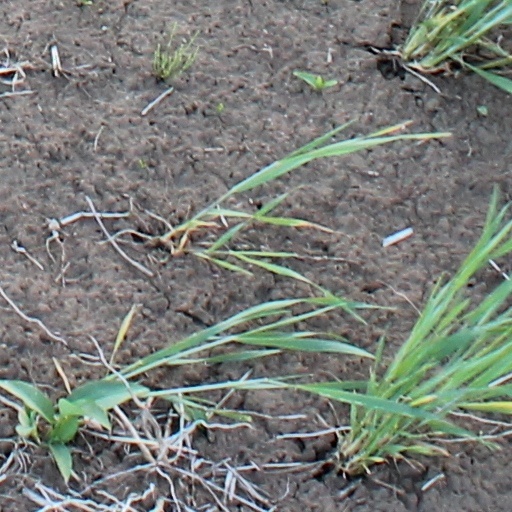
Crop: wheat